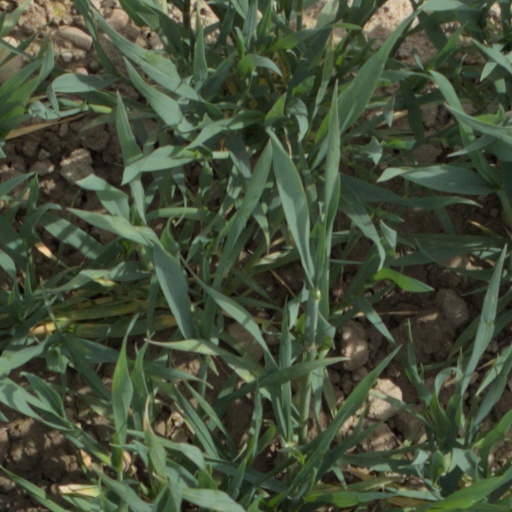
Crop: wheat